Menorca

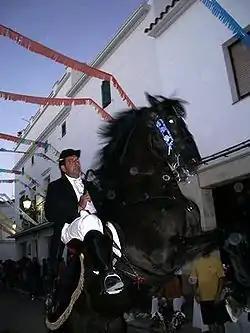
Menorquín horse ridden by caixer at festes

The location of Menorca in the middle of the western Mediterranean was a staging point for the different cultures since prehistoric times. This Balearic Island has a mix of colonial and local architecture.